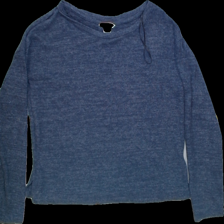
View: front
Type: Shirt
Category: Ladies
Brand: H&M
Colors: Blue
Material: 60%cotton 40%polyester
Size: XS
Trend: No trend
Stains: No
Price range: <50
Recommended usage: Export